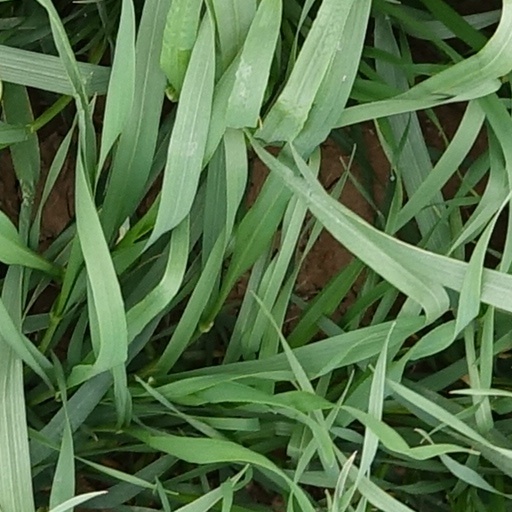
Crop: wheat